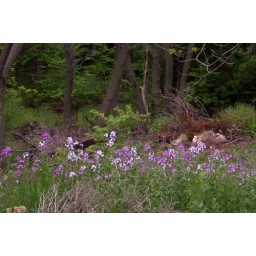
Growing wild in the field between the condos and the Diocese. Visible from our dining room window in the distance